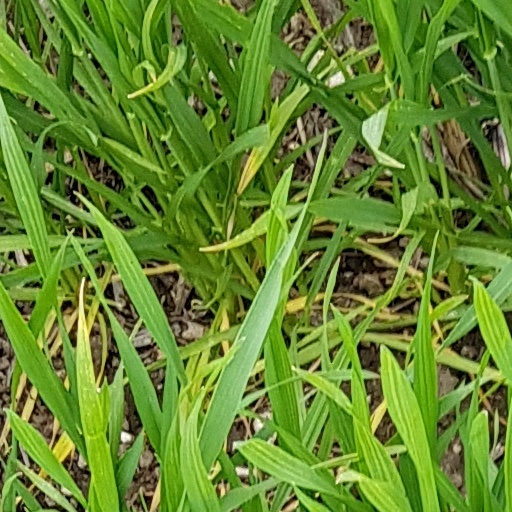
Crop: wheat